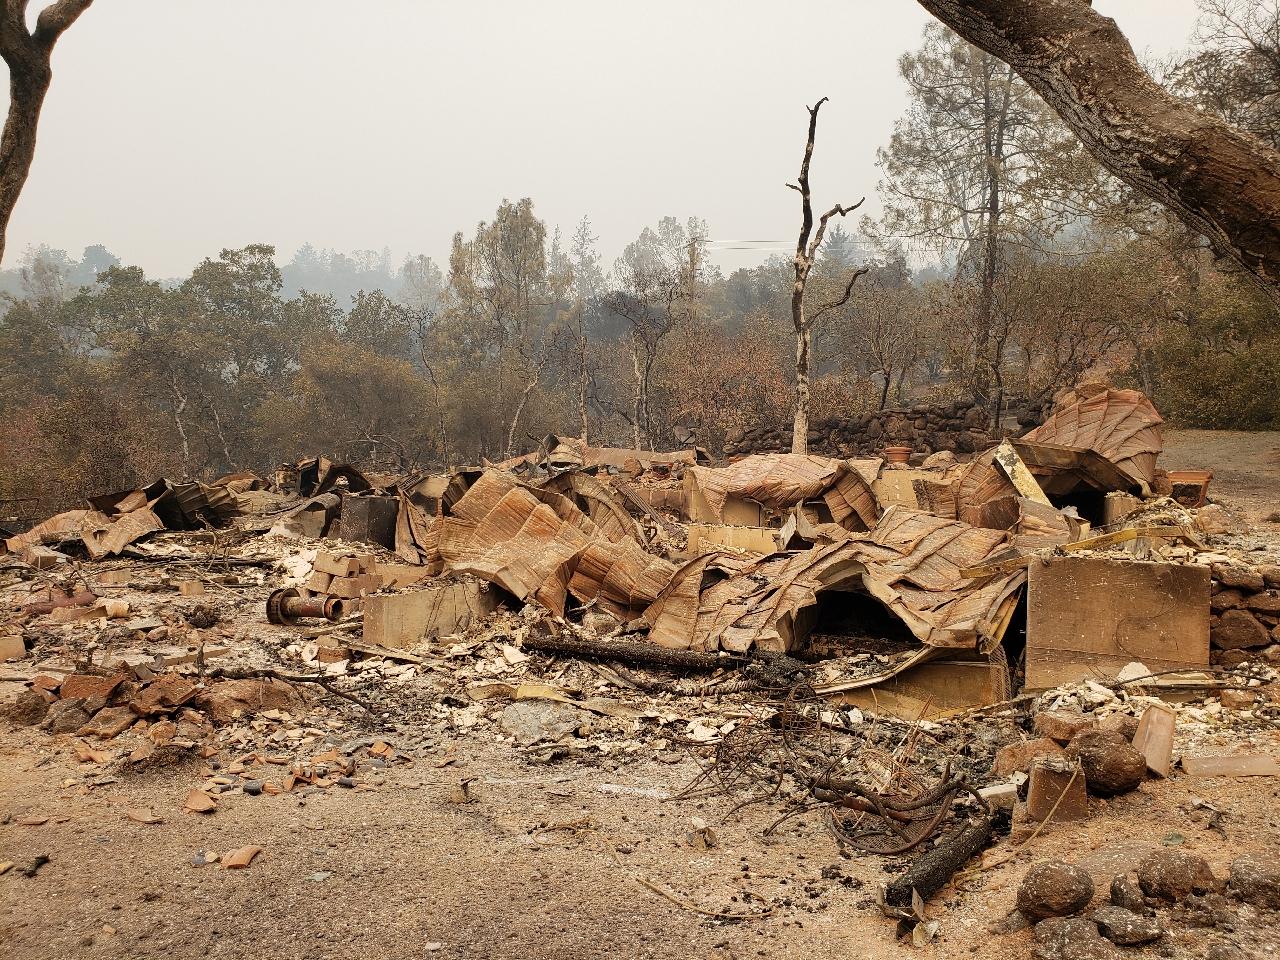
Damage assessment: destroyed